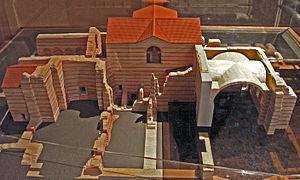
Les thermes romains sont des établissements abritant les bains publics de la Rome antique qui participent au maintien de la santé publique en permettant aux populations de se laver dans de bonnes conditions d'hygiène. Leur ouverture progressive à toutes les couches sociales en fait des lieux de grande mixité. Durant l'Empire romain, la pratique du thermalisme dans des établissements dédiés accessibles à tous et offrant plus de services que la simple fonction de bain devient une caractéristique de la culture romaine.
Lutèce est la forme francisée du nom employé par les Romains Lutetia ou Lutetia Parisiorum pour désigner la ville gallo-romaine connue aujourd'hui sous le nom de Paris ainsi que son oppidum.
Aujourd'hui englobés dans le musée de Cluny, les thermes de Cluny sont d'anciens thermes romains datant du début de notre ère et situés à Paris, dans le Quartier latin.